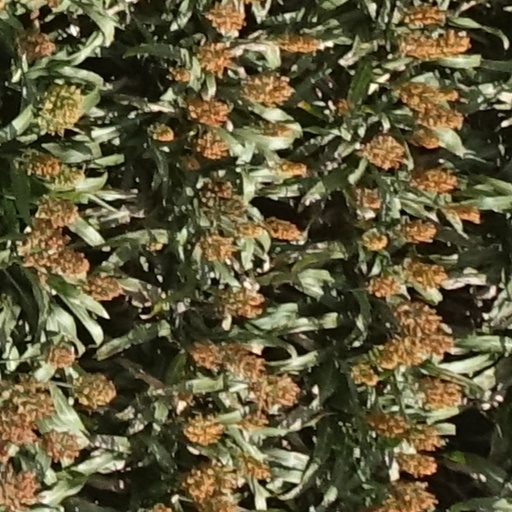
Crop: sorghum